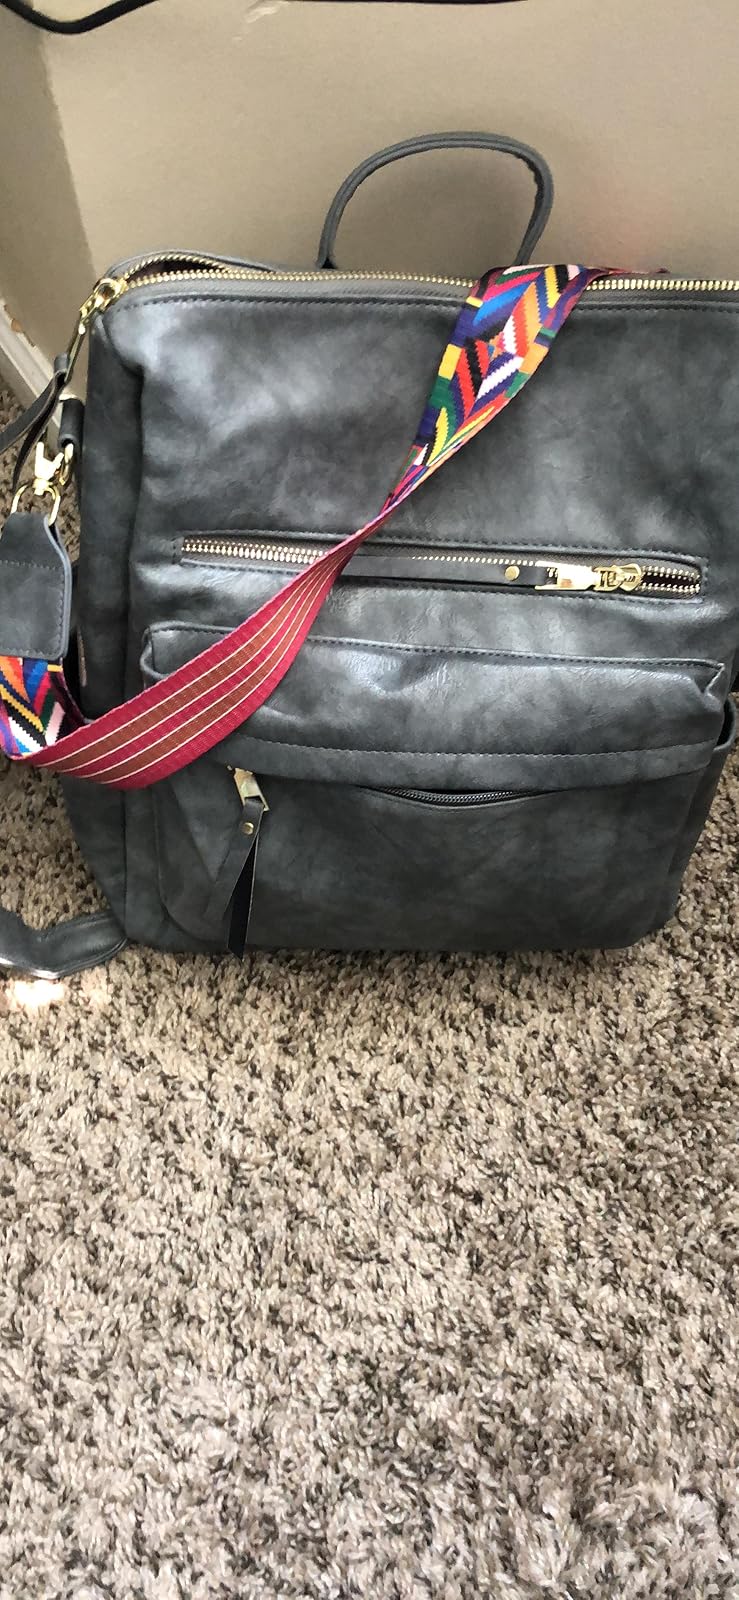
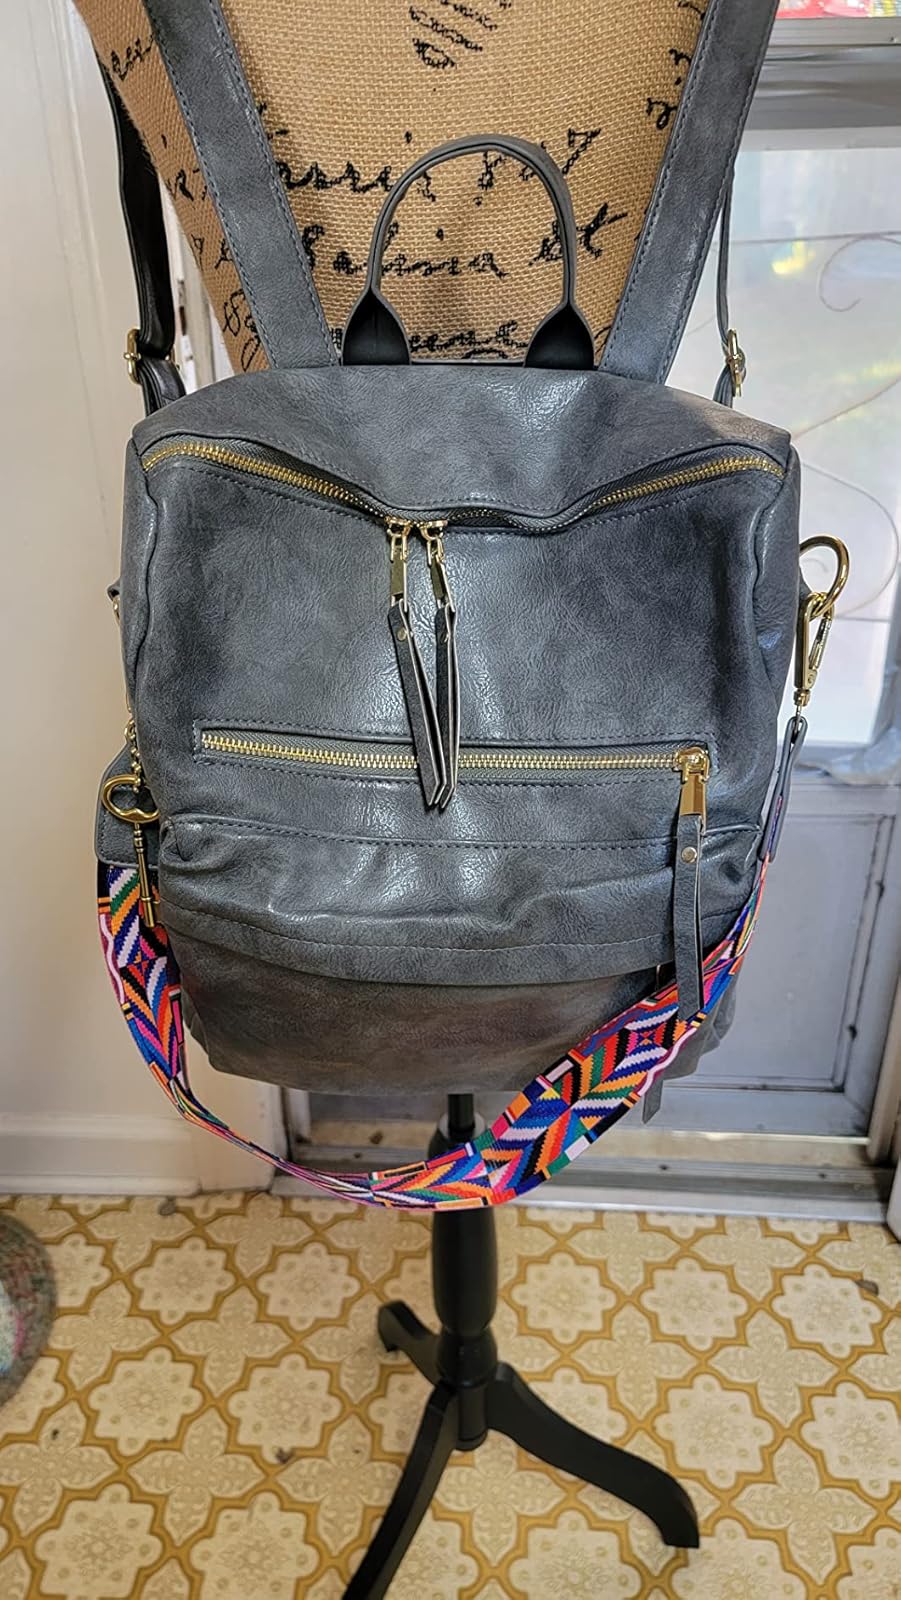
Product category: accessories_handbag
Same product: yes